Energy release rate (fracture mechanics)

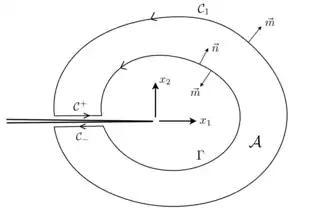
Figure 4: Contour domain integral for the J-integral

The J-integral may be calculated directly using the finite element mesh and shape functions. We consider a domain contour as shown in figure 4 and choose an arbitrary smooth function formula_130 such that formula_131 on formula_76 and formula_133 on formula_134.